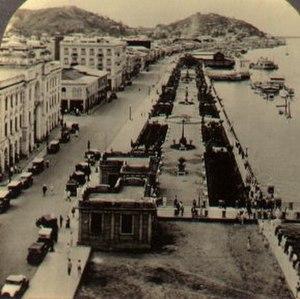
Le Río Guayas est un fleuve de l'ouest de l'Équateur qui coule dans la province du Guayas, à laquelle il donne son nom. Il se jette dans l'Océan Pacifique. Guayaquil, capitale économique du pays, se trouve sur son cours.